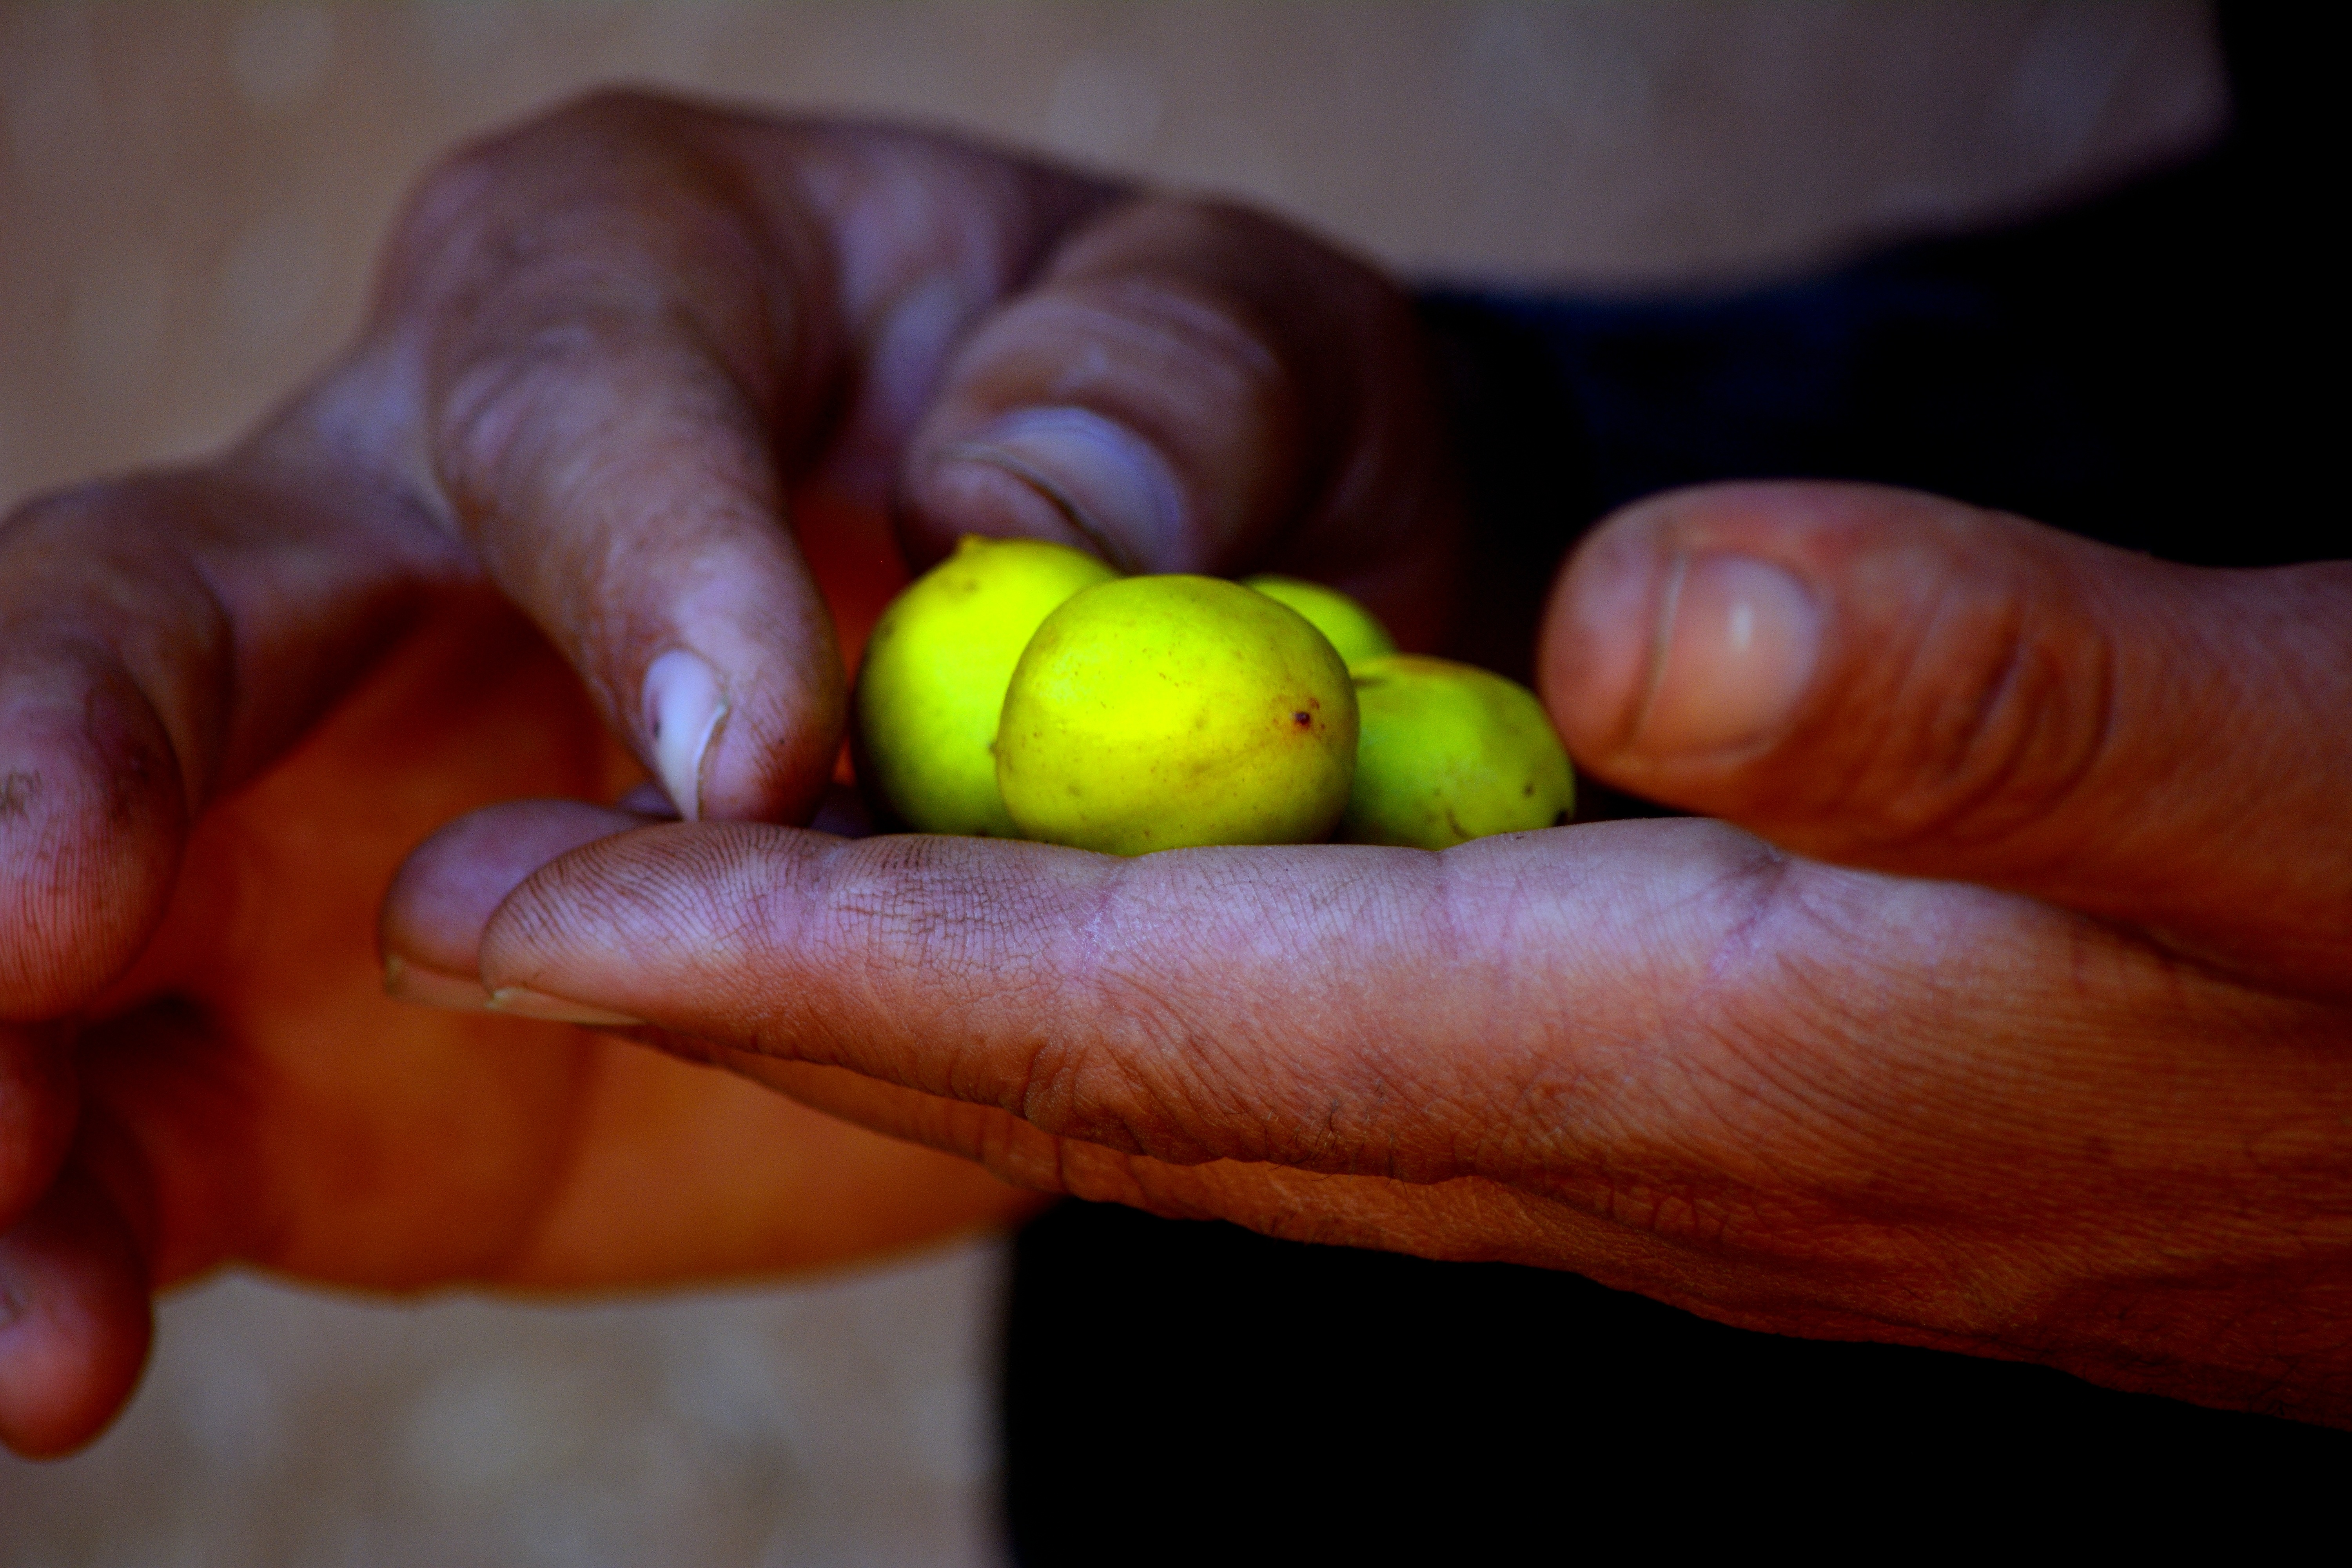
hand, apple, plant, fruit, flower, finger, food, produce, agriculture, close up, earth, hands, organ, macro photography, flowering plant, sense, argan, land plant, argan seeds